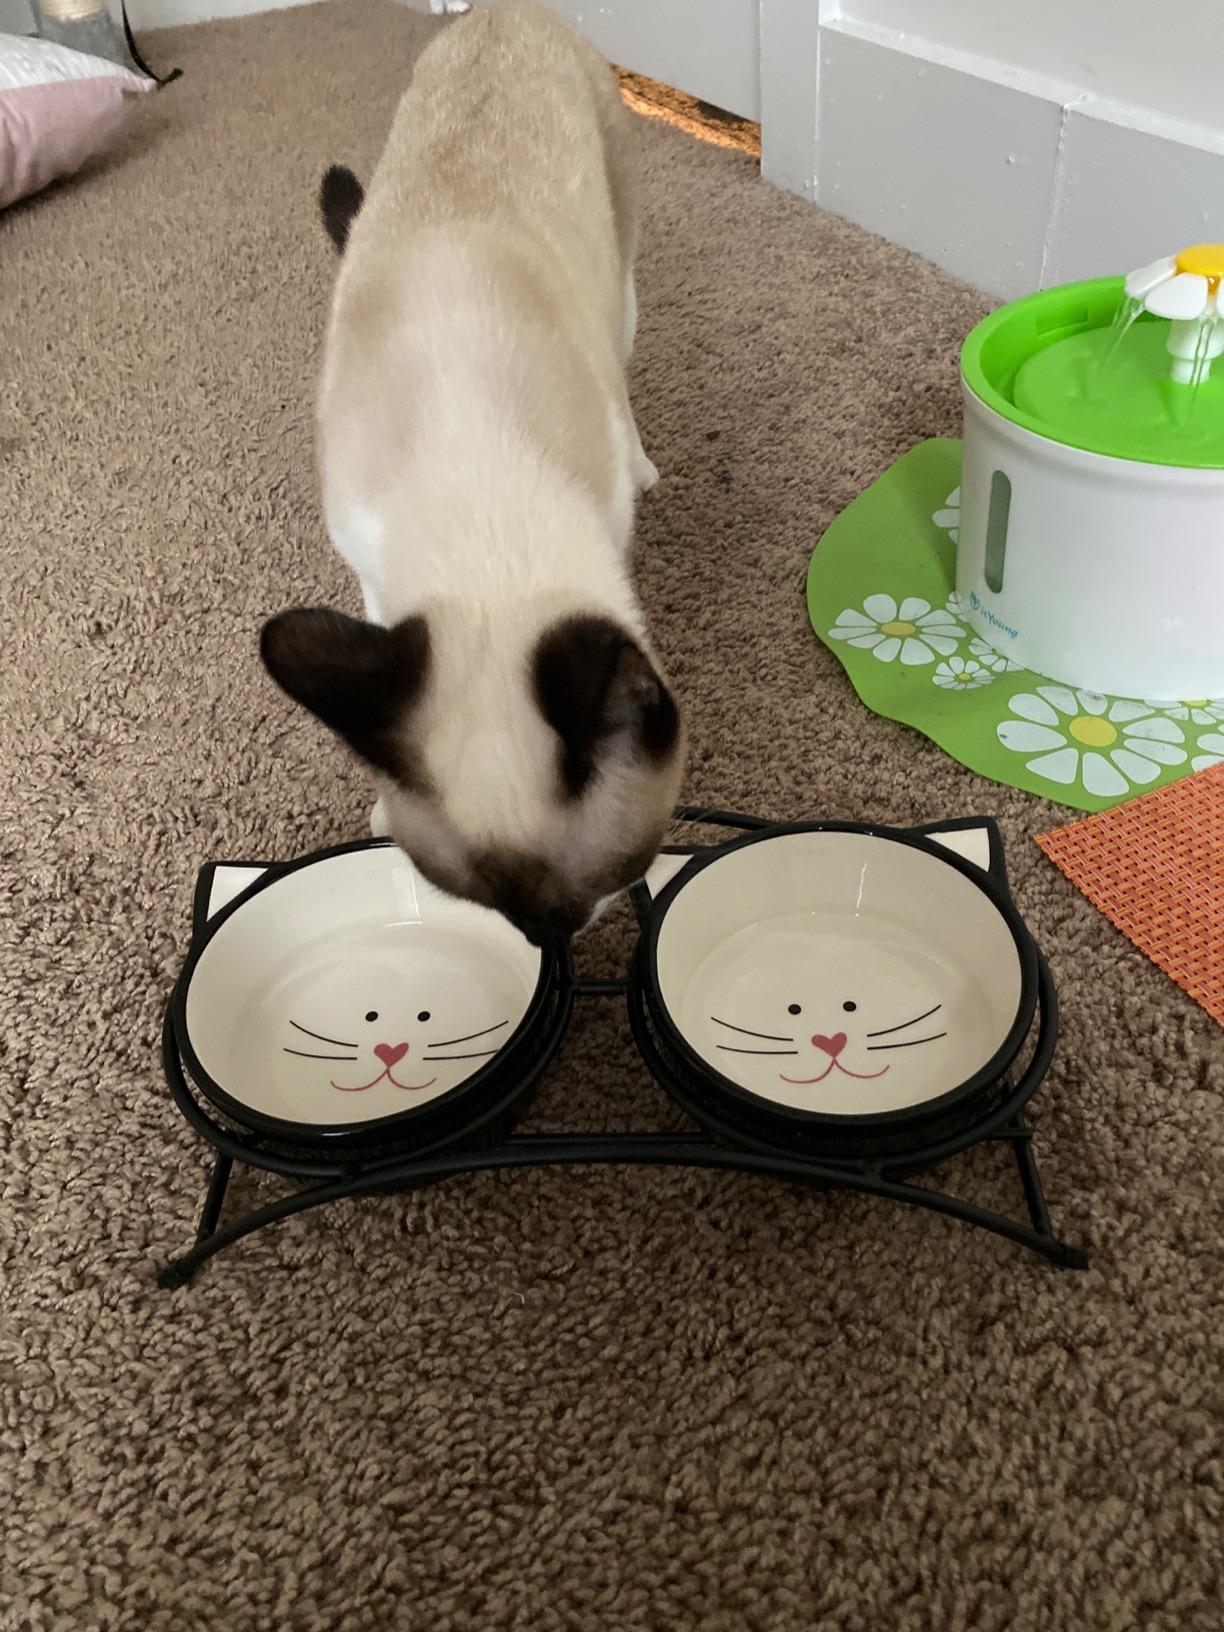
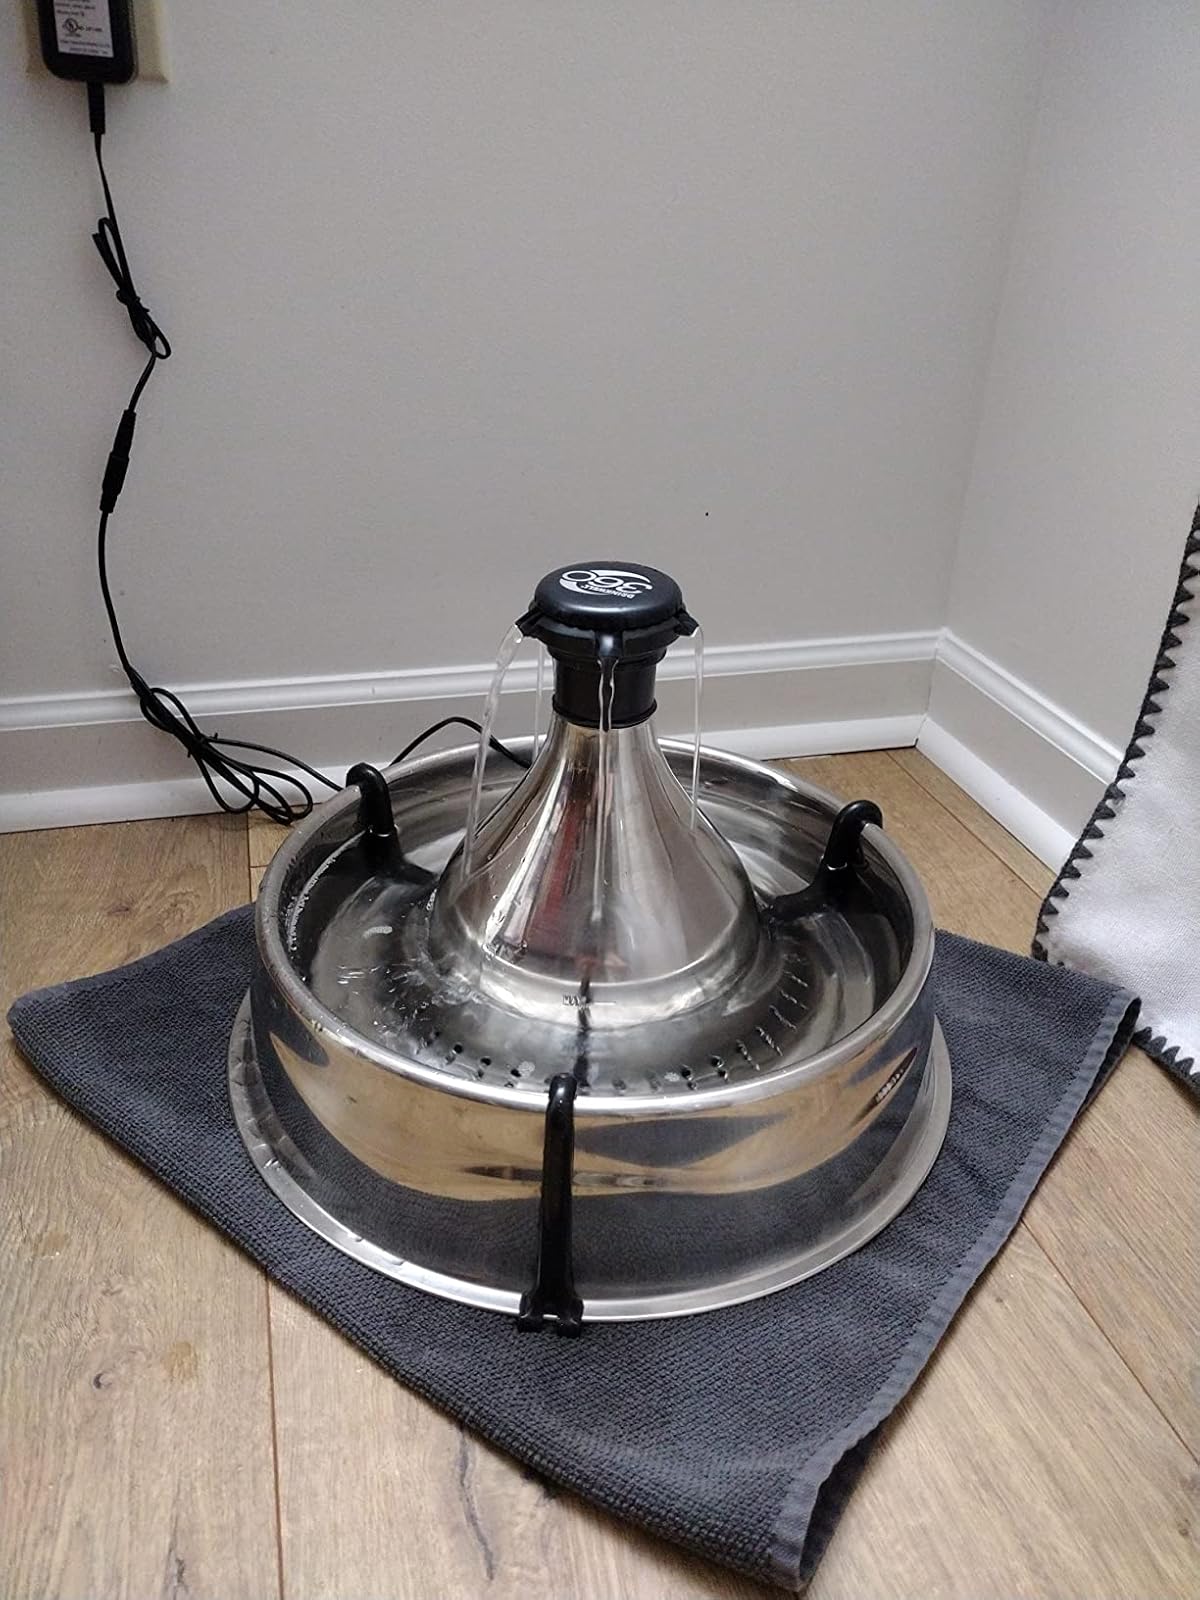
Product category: items_bowl
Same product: no